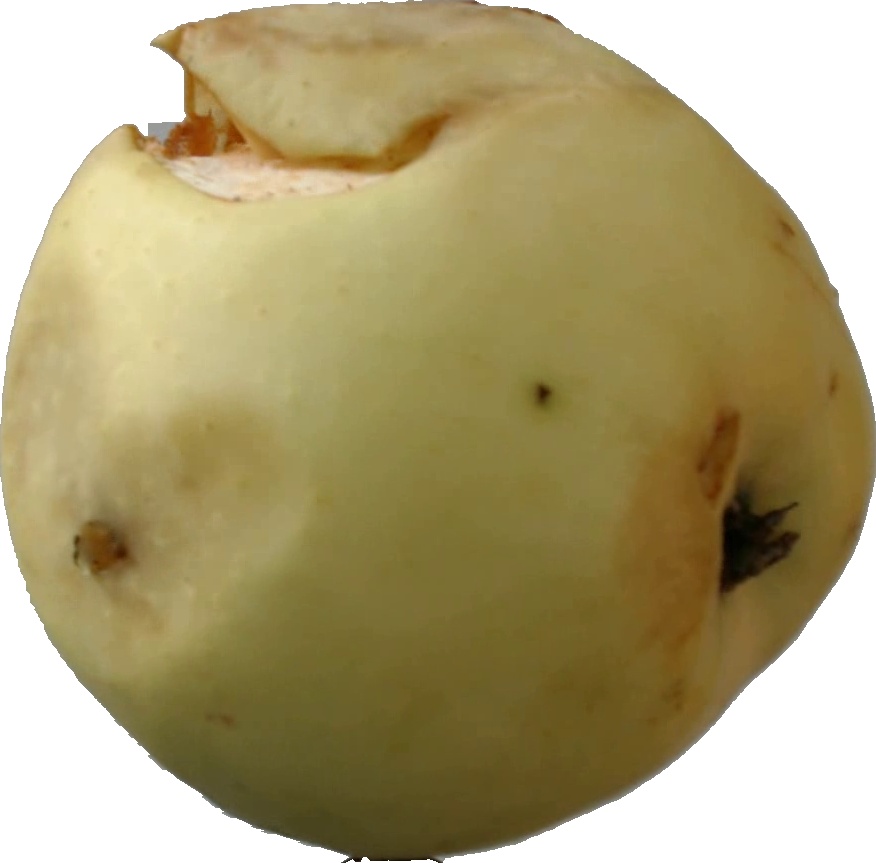
Label: apple_hit_1